NASCAR on NBC

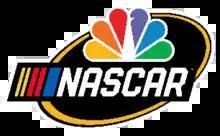
The fourth and current "NASCAR on NBC" network TV logo, used on-air since July 1, 2017

NASCAR on NBC (visually branded as NBC NASCAR in logos shown within on-air graphics and network promotions) is the branding used for broadcasts of NASCAR races that are produced by NBC Sports, and televised on several NBCUniversal-owned television networks, including the NBC broadcast network in the United States. NBC originally aired races, typically during the second half of the season, from 1999 to 2006.